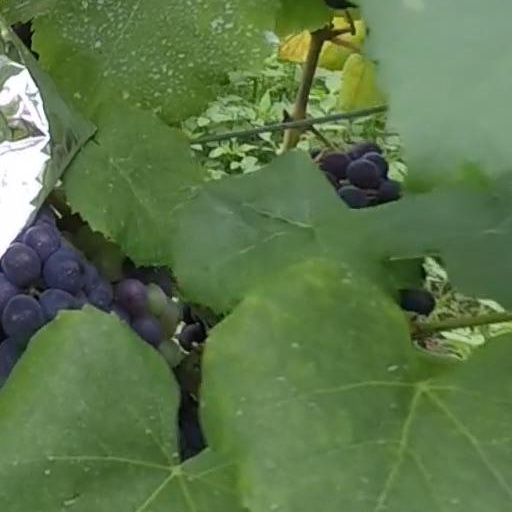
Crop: grape